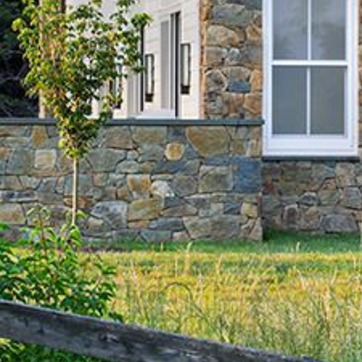
Material: stone